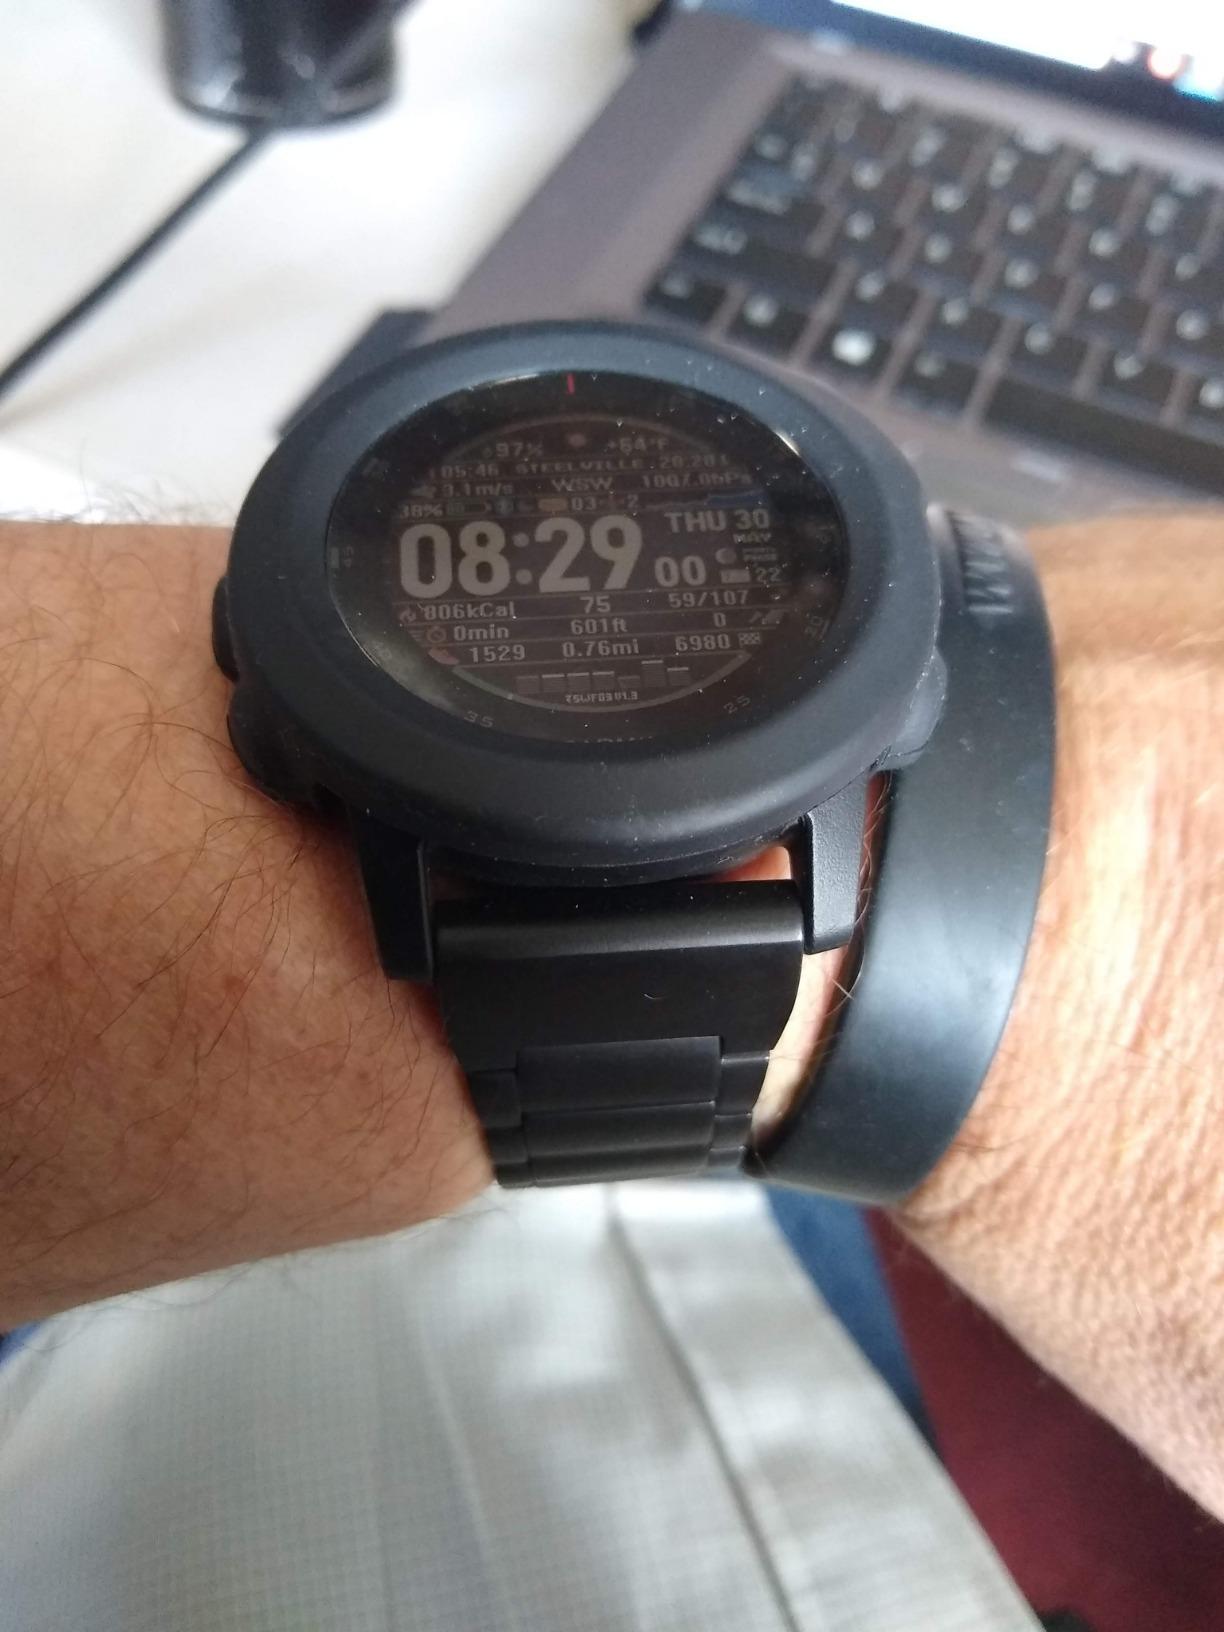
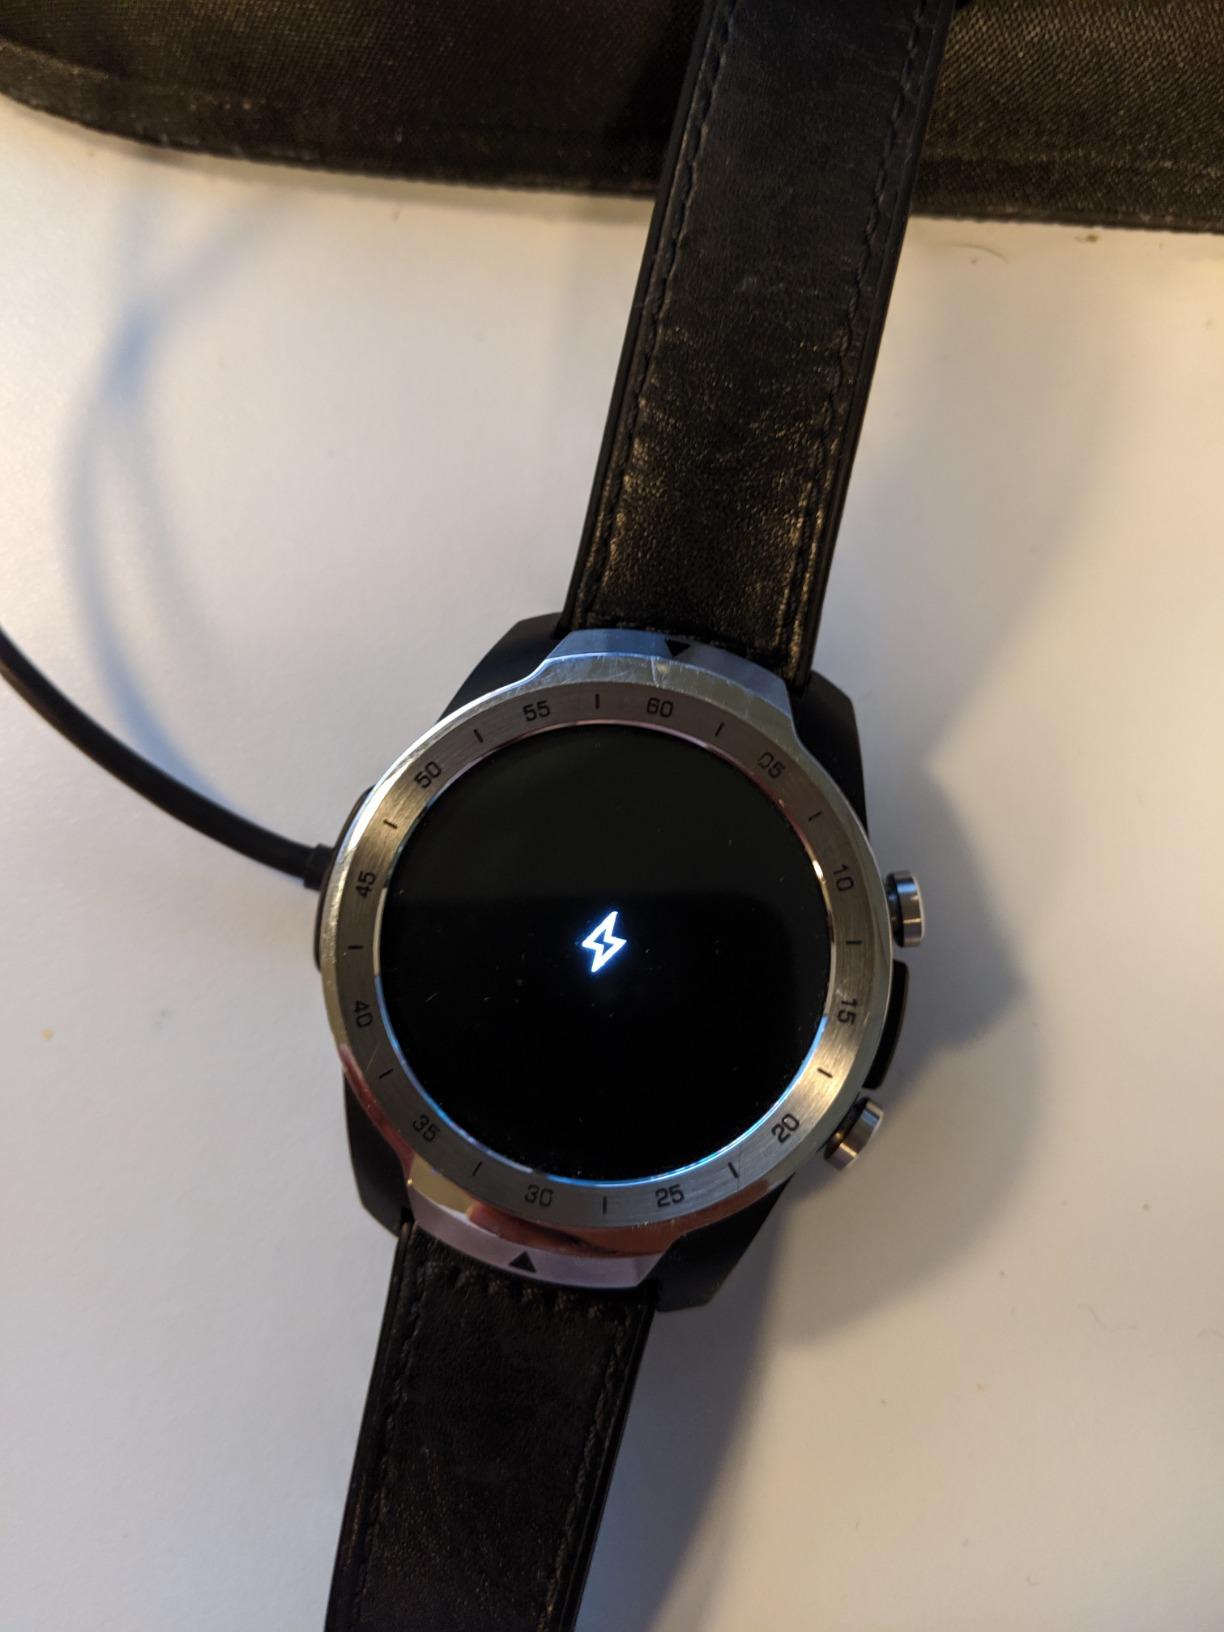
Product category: smartwatch
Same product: no